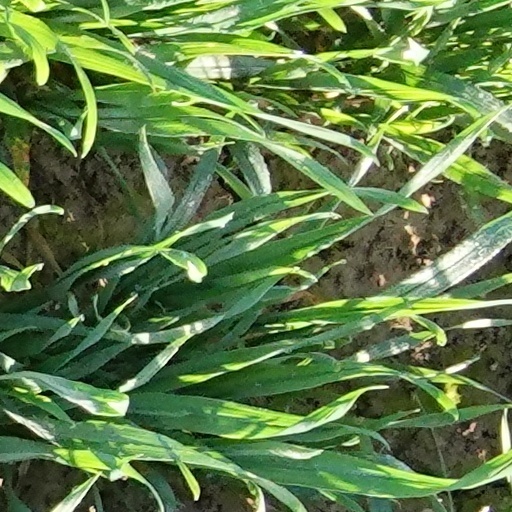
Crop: wheat